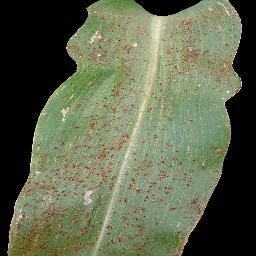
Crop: corn
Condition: (maize)_common_rust